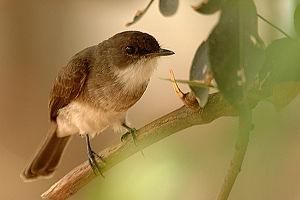
Le terme Gobemouche, nom générique de la Commission internationale des noms français des oiseaux, est le nom, de genre masculin, donné à de nombreuses espèces d'oiseaux de genres variés, appartenant à la famille des Muscicapidae, dans l'ordre des Passériformes. Il existe également les gobemoucherons qui n'ont rien à voir avec les gobemouches.
Le Gobemouche des marais est une espèce d'oiseau de la famille des Muscicapidae. Cette espèce est endémique du continent africain.